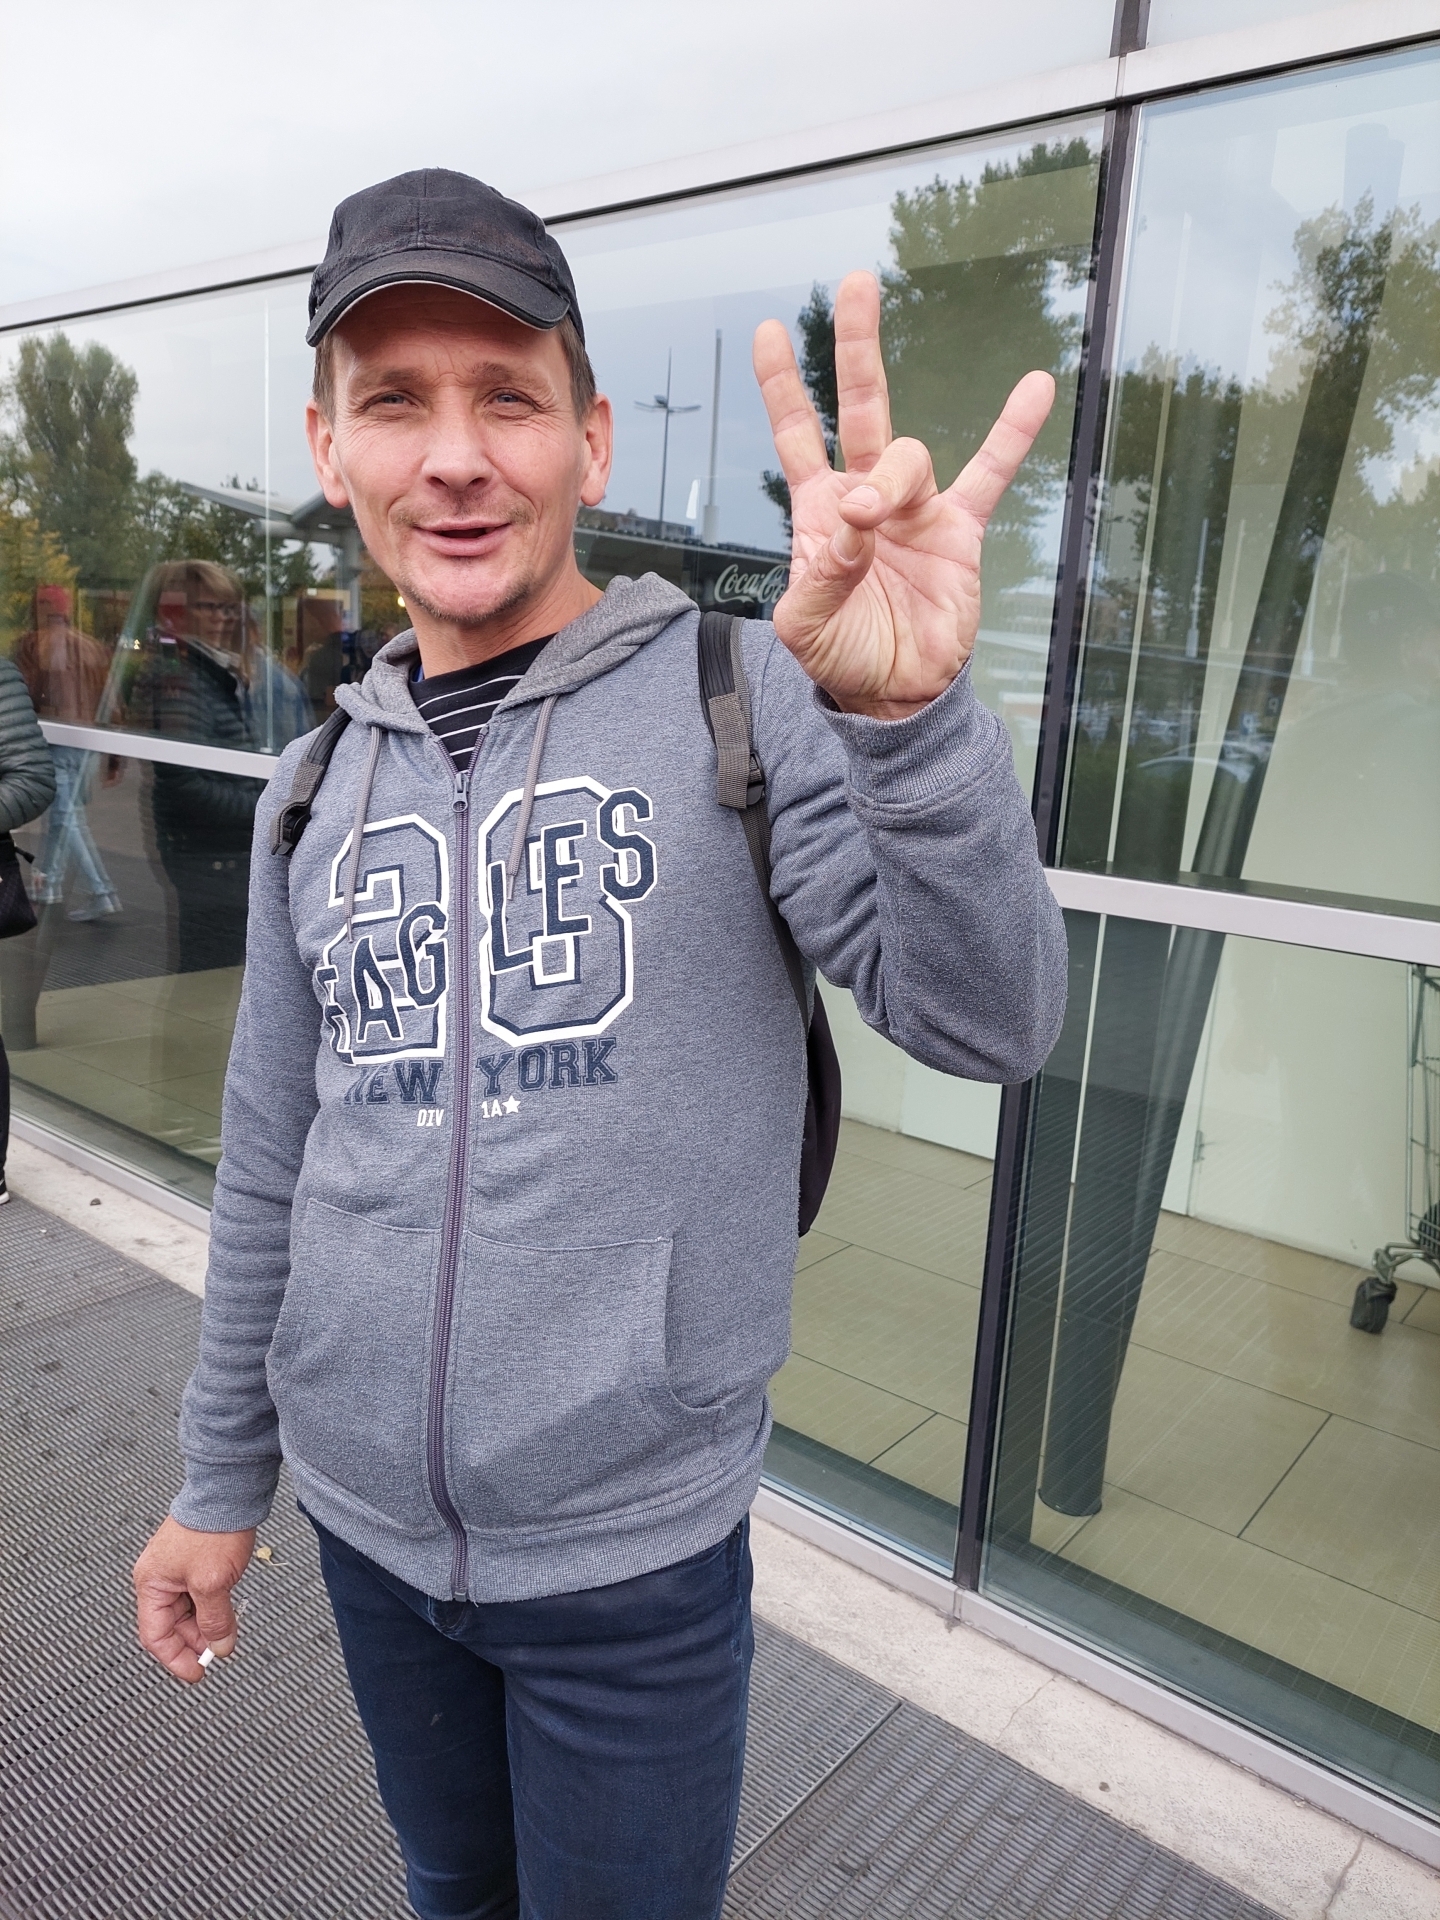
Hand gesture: three3